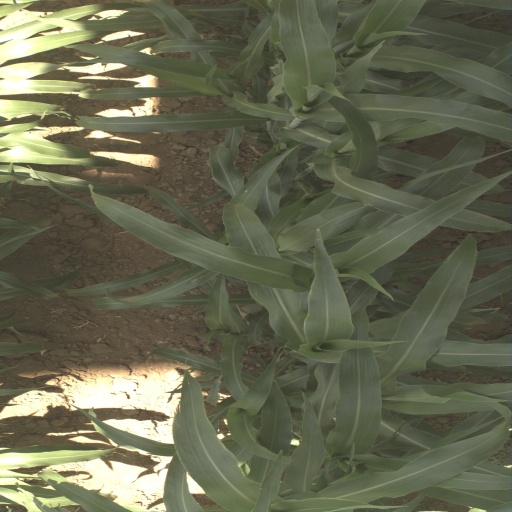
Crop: sorghum